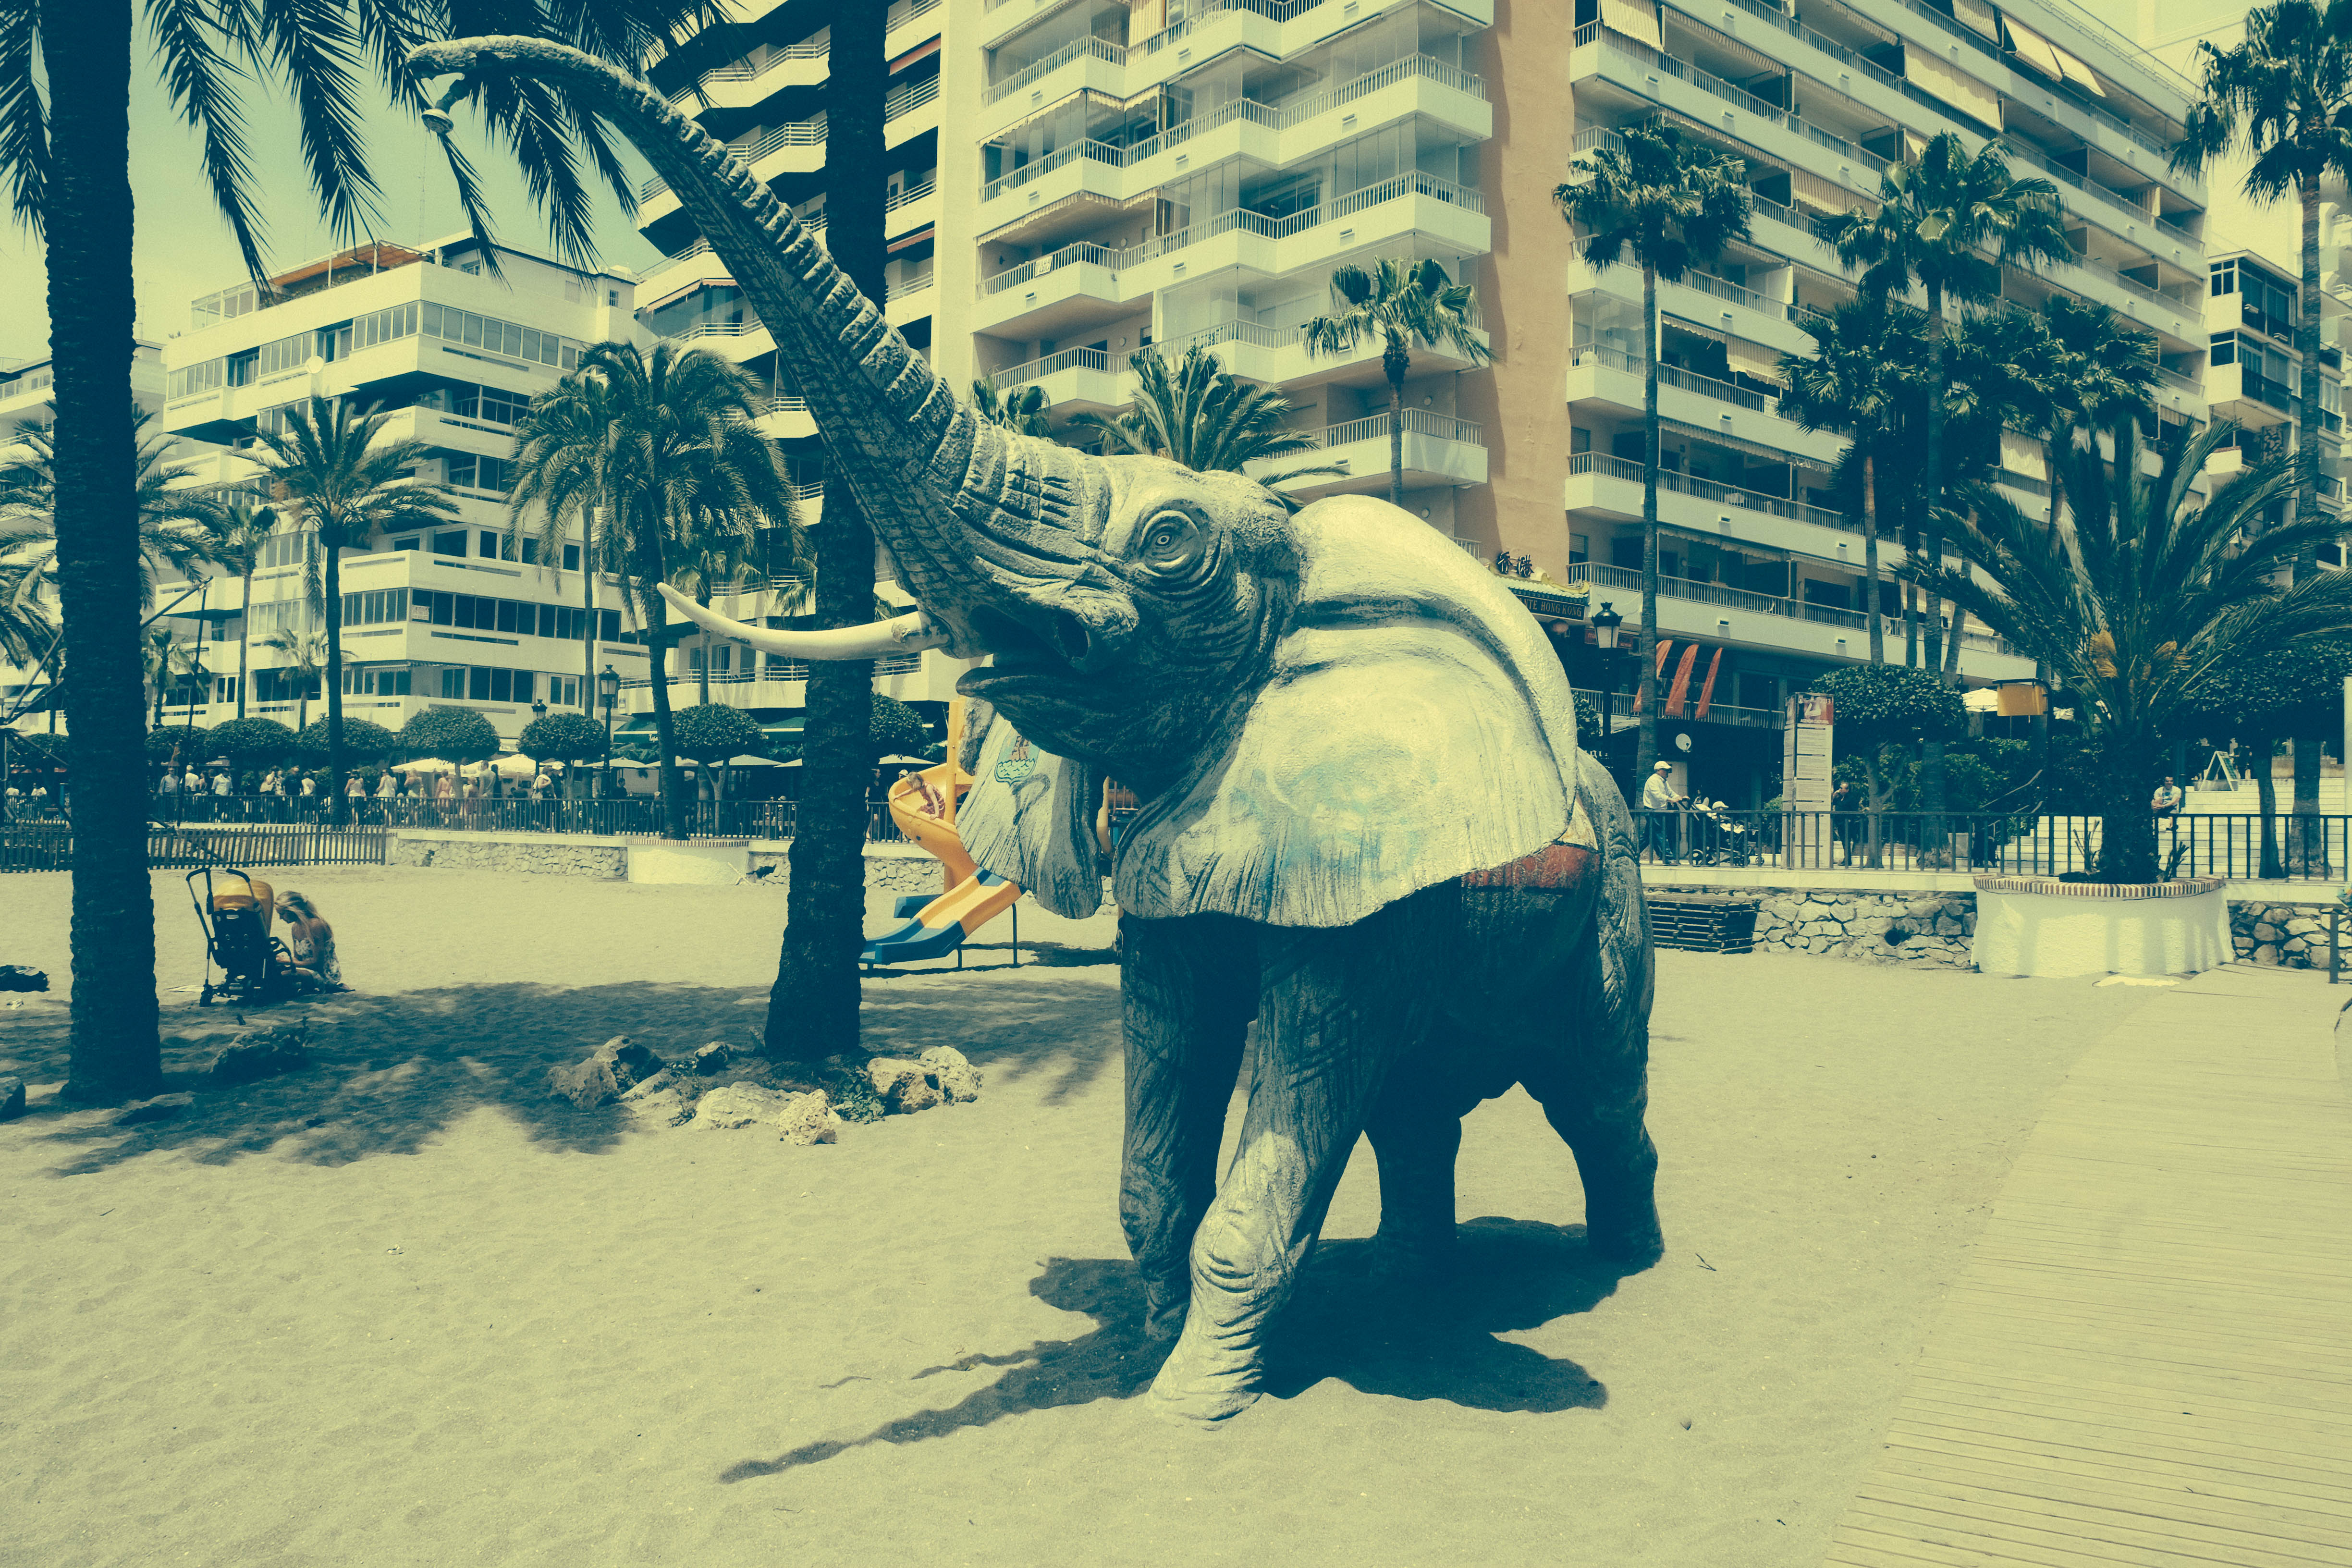
art, temple, photograph, andalusia, image, marbella